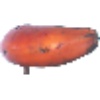
Label: Banana Red 1